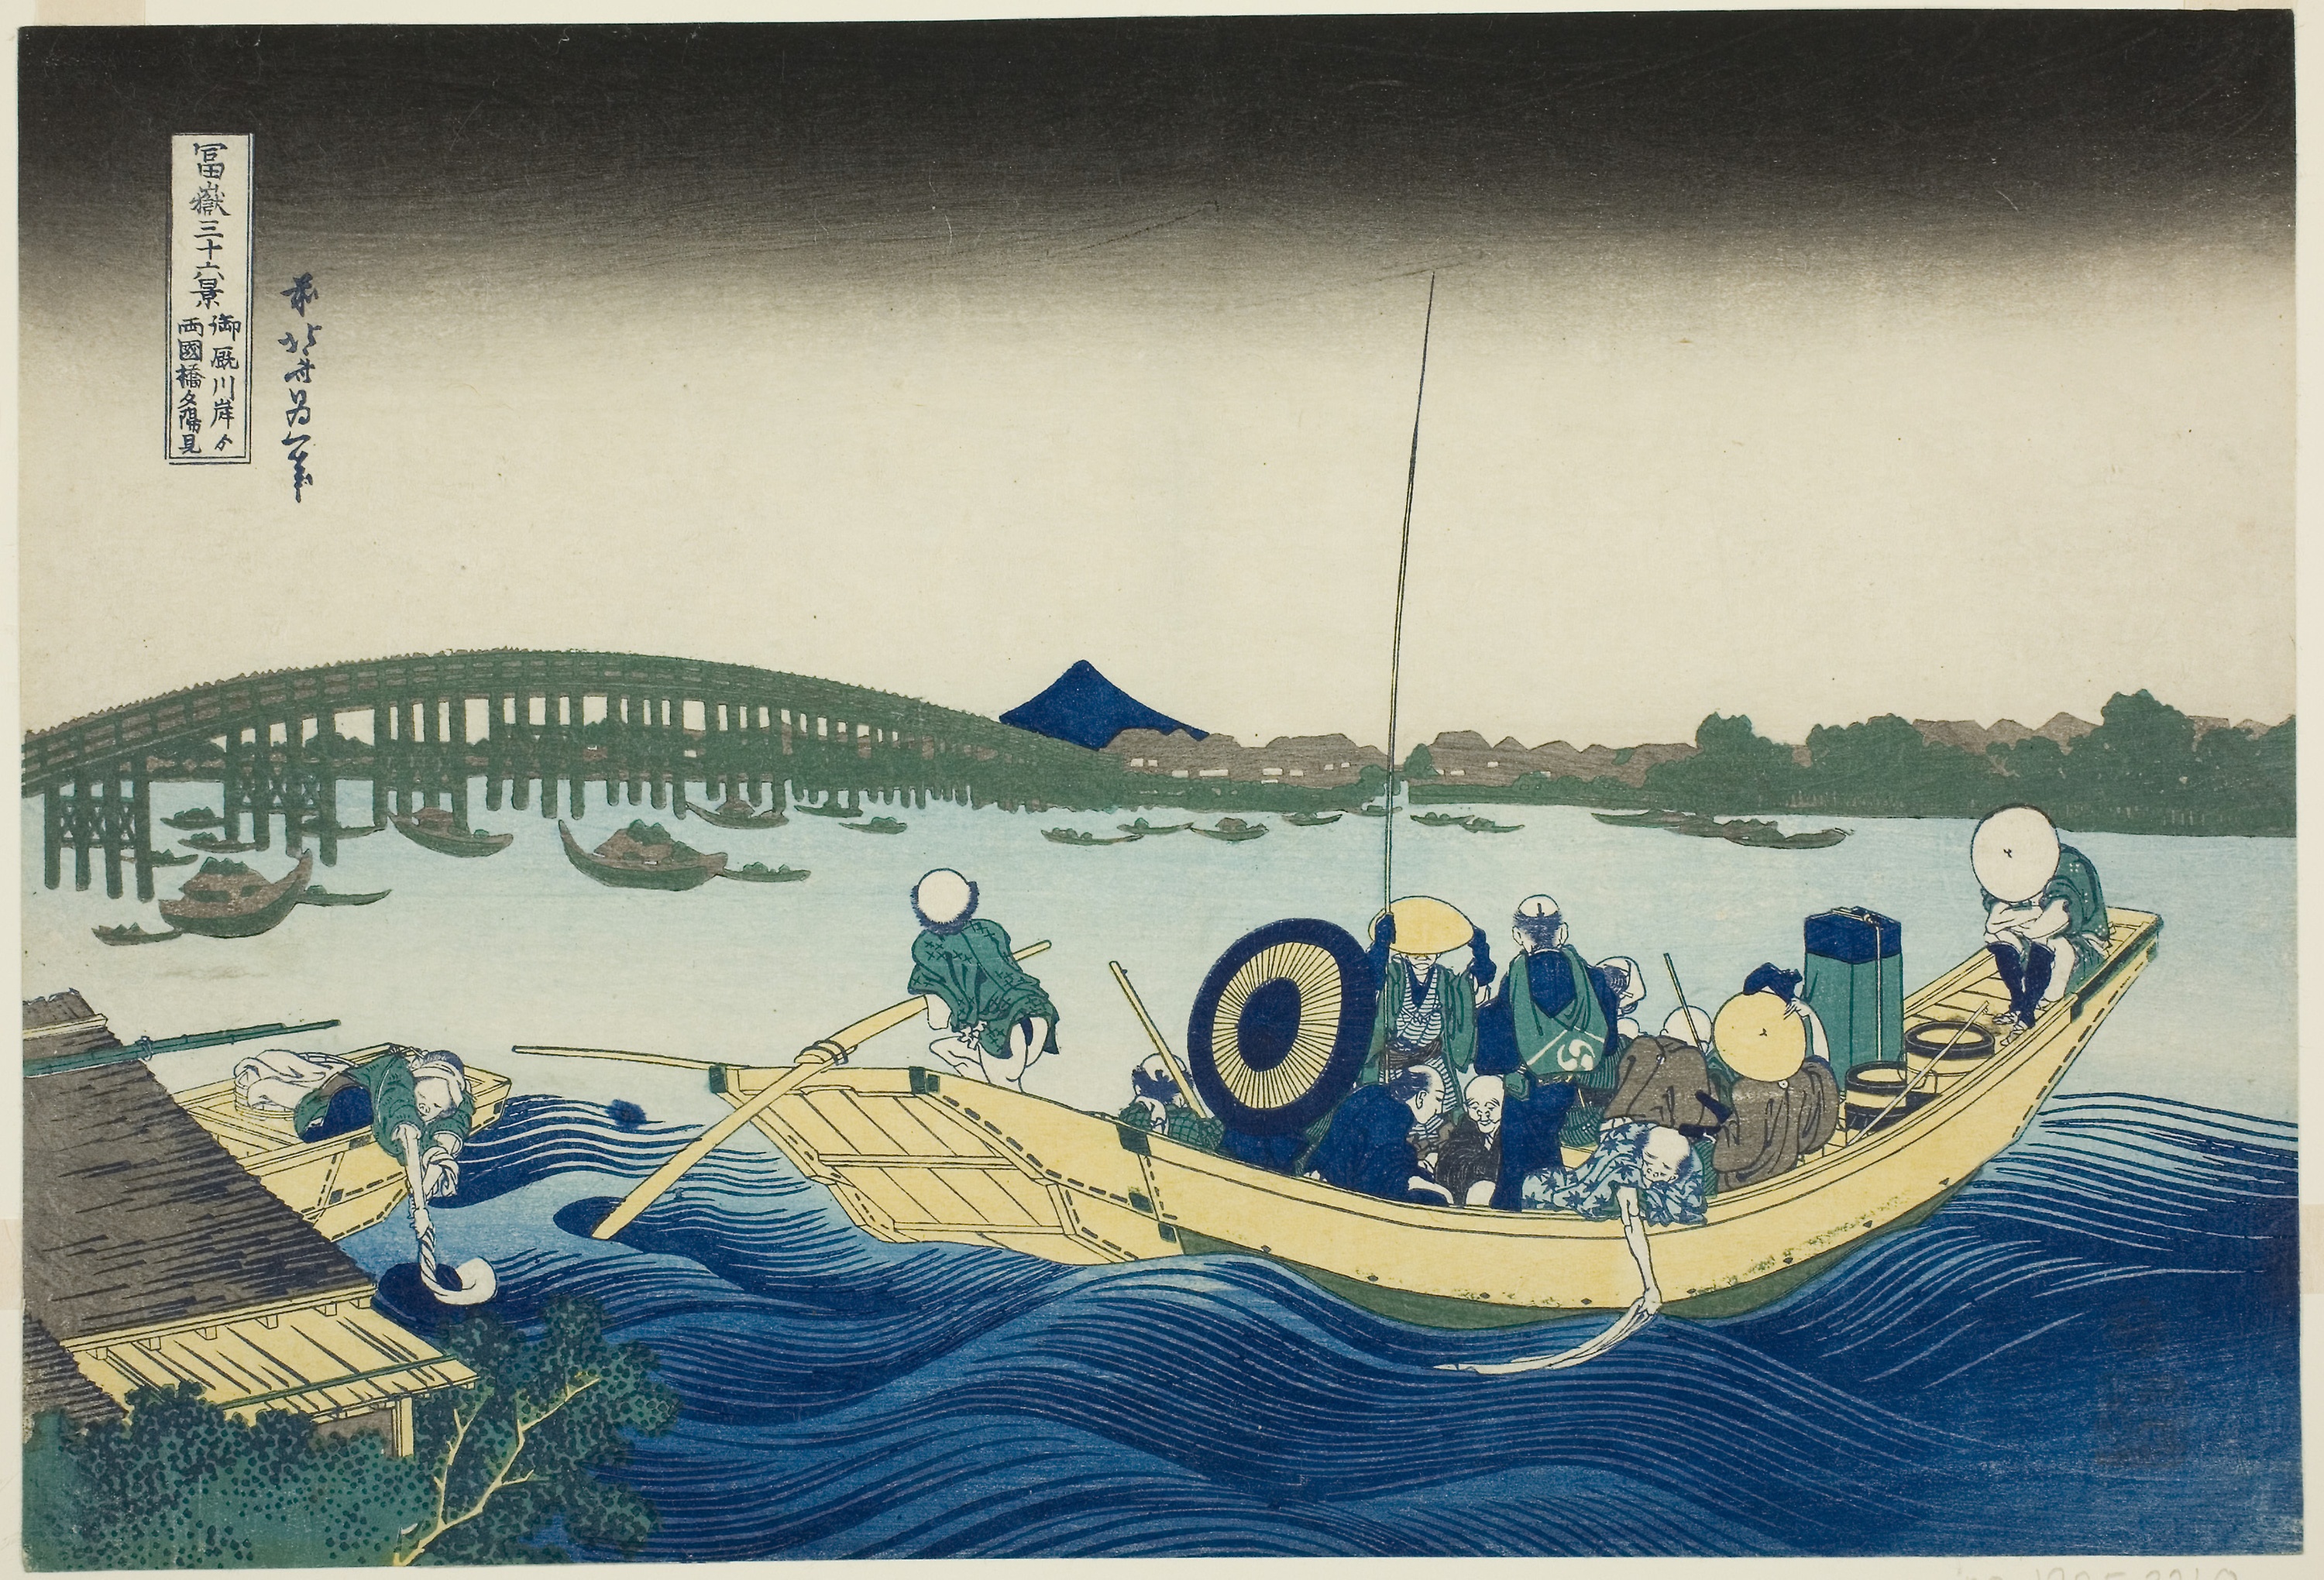
watercraft, boat, water resources, galley, illustration